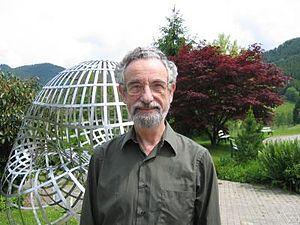
Elliott H. Lieb, né le 31 juillet 1932 à Boston au Massachusetts, est un physicien américain, professeur de mathématiques et physique à l'université de Princeton. Ses spécialités sont la mécanique statistique, la théorie de la matière condensée et l'analyse fonctionnelle. Son travail porte en particulier sur la stabilité de la matière, la structure atomique, la théorie du magnétisme et le modèle de Hubbard.